Oxygen

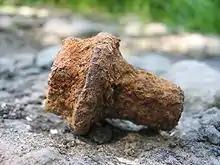
A rusty piece of a bolt.

Due to its electronegativity, oxygen forms chemical bonds with almost all other elements to give corresponding oxides. The surface of most metals, such as aluminium and titanium, are oxidized in the presence of air and become coated with a thin film of oxide that passivates the metal and slows further corrosion. Many oxides of the transition metals are non-stoichiometric compounds, with slightly less metal than the chemical formula would show. For example, the mineral FeO (wüstite) is written as formula_1, where "x" is usually around 0.05.